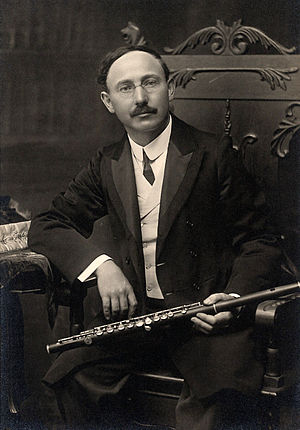
Leonardo De Lorenzo
Leonardo De Lorenzo, 1913
Leonardo De Lorenzo var en italiensk fløjtenist og komponist.